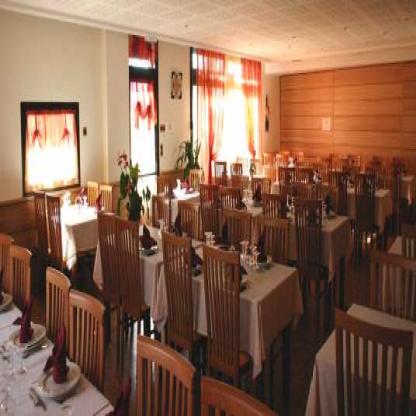
Scene: Indoor